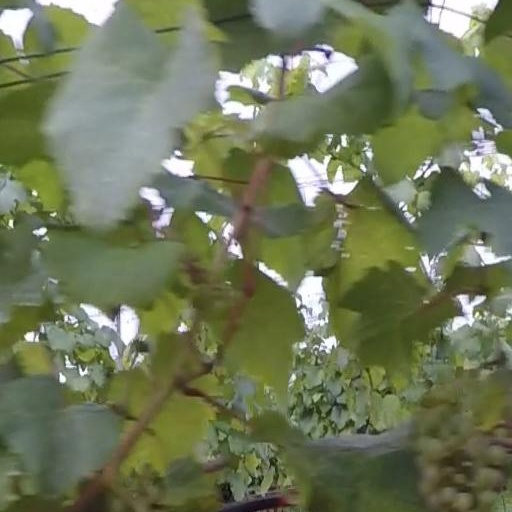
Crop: grape